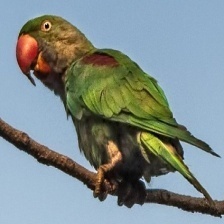
Species: ALEXANDRINE PARAKEET
Scientific name: PSITTACULA EUPATRIA